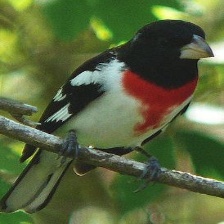
Species: ROSE BREASTED GROSBEAK
Scientific name: PHEUCTICUS LUDOVICIANUS